Ernst Lothar

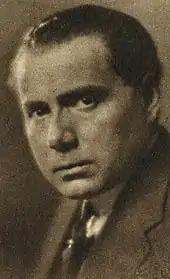
Photography around 1930

Ernst Lothar (25 October 1890 – 30 October 1974) was a Moravian-Austrian writer, theatre director/manager and producer.